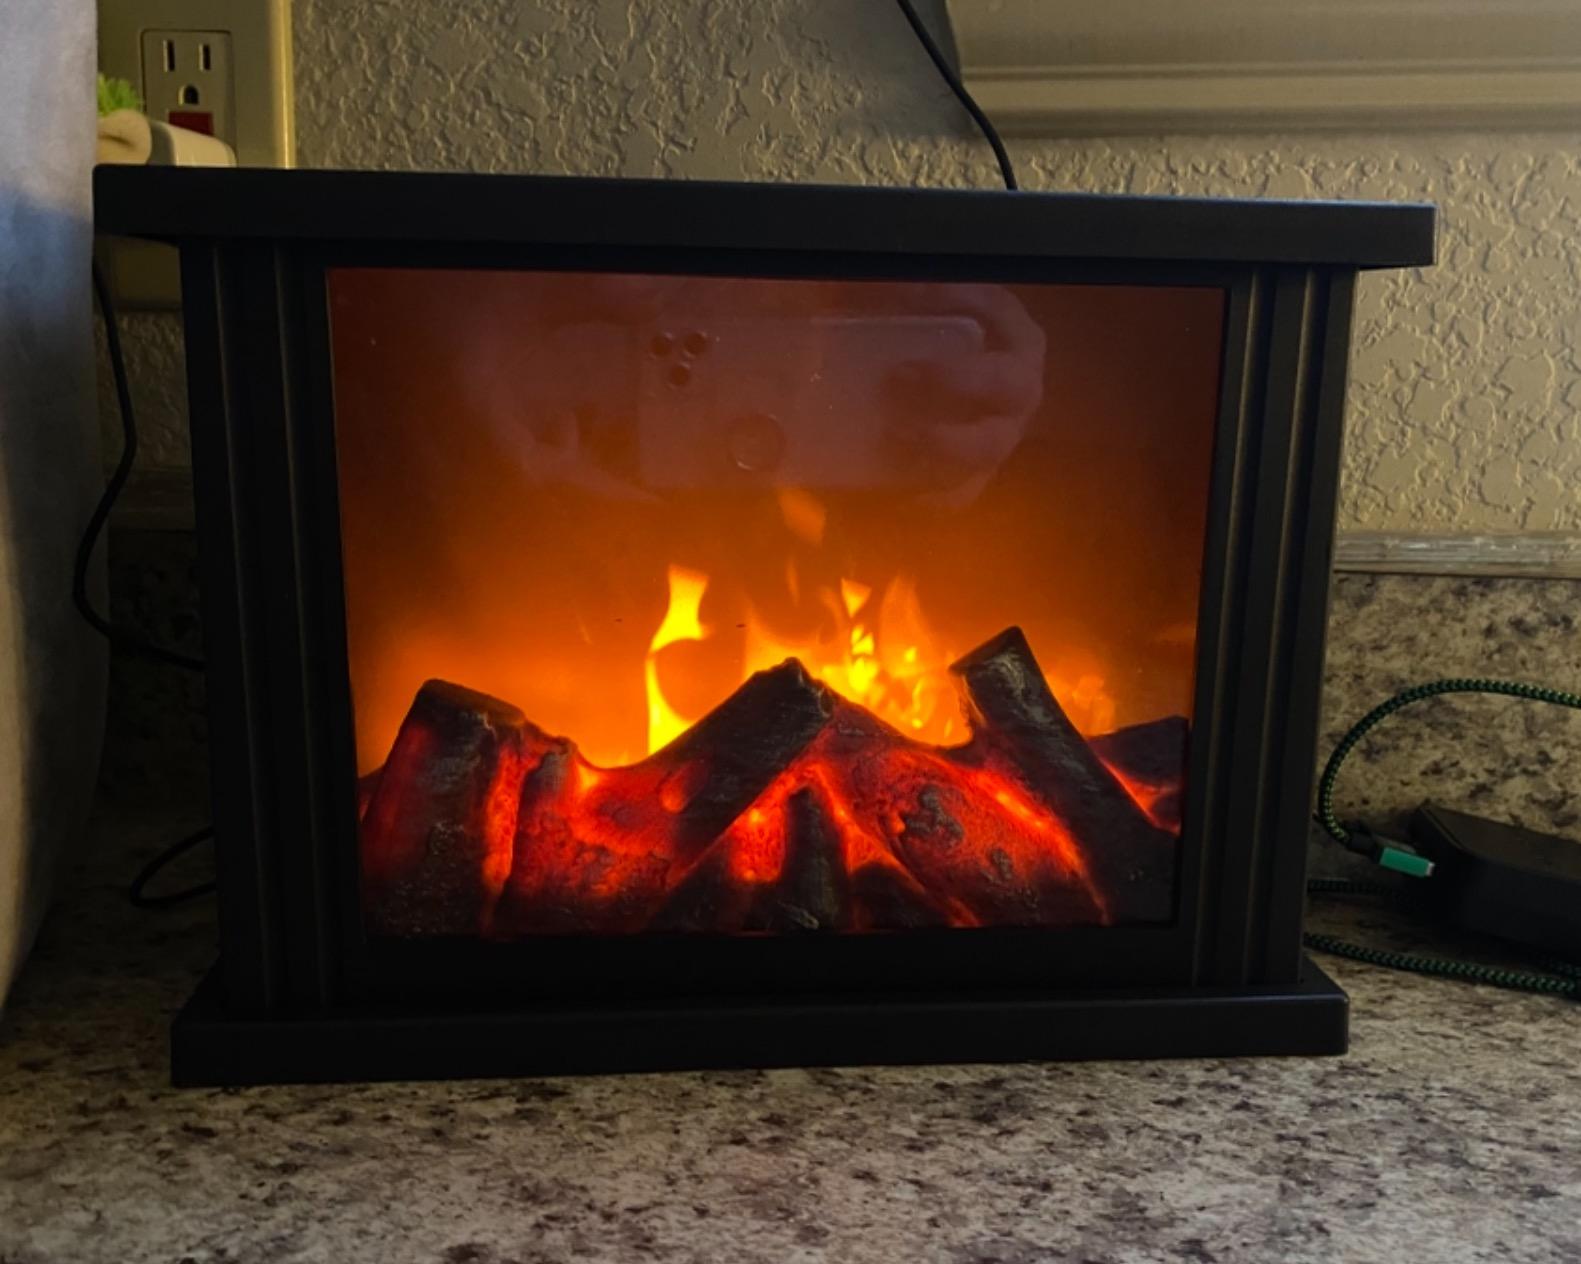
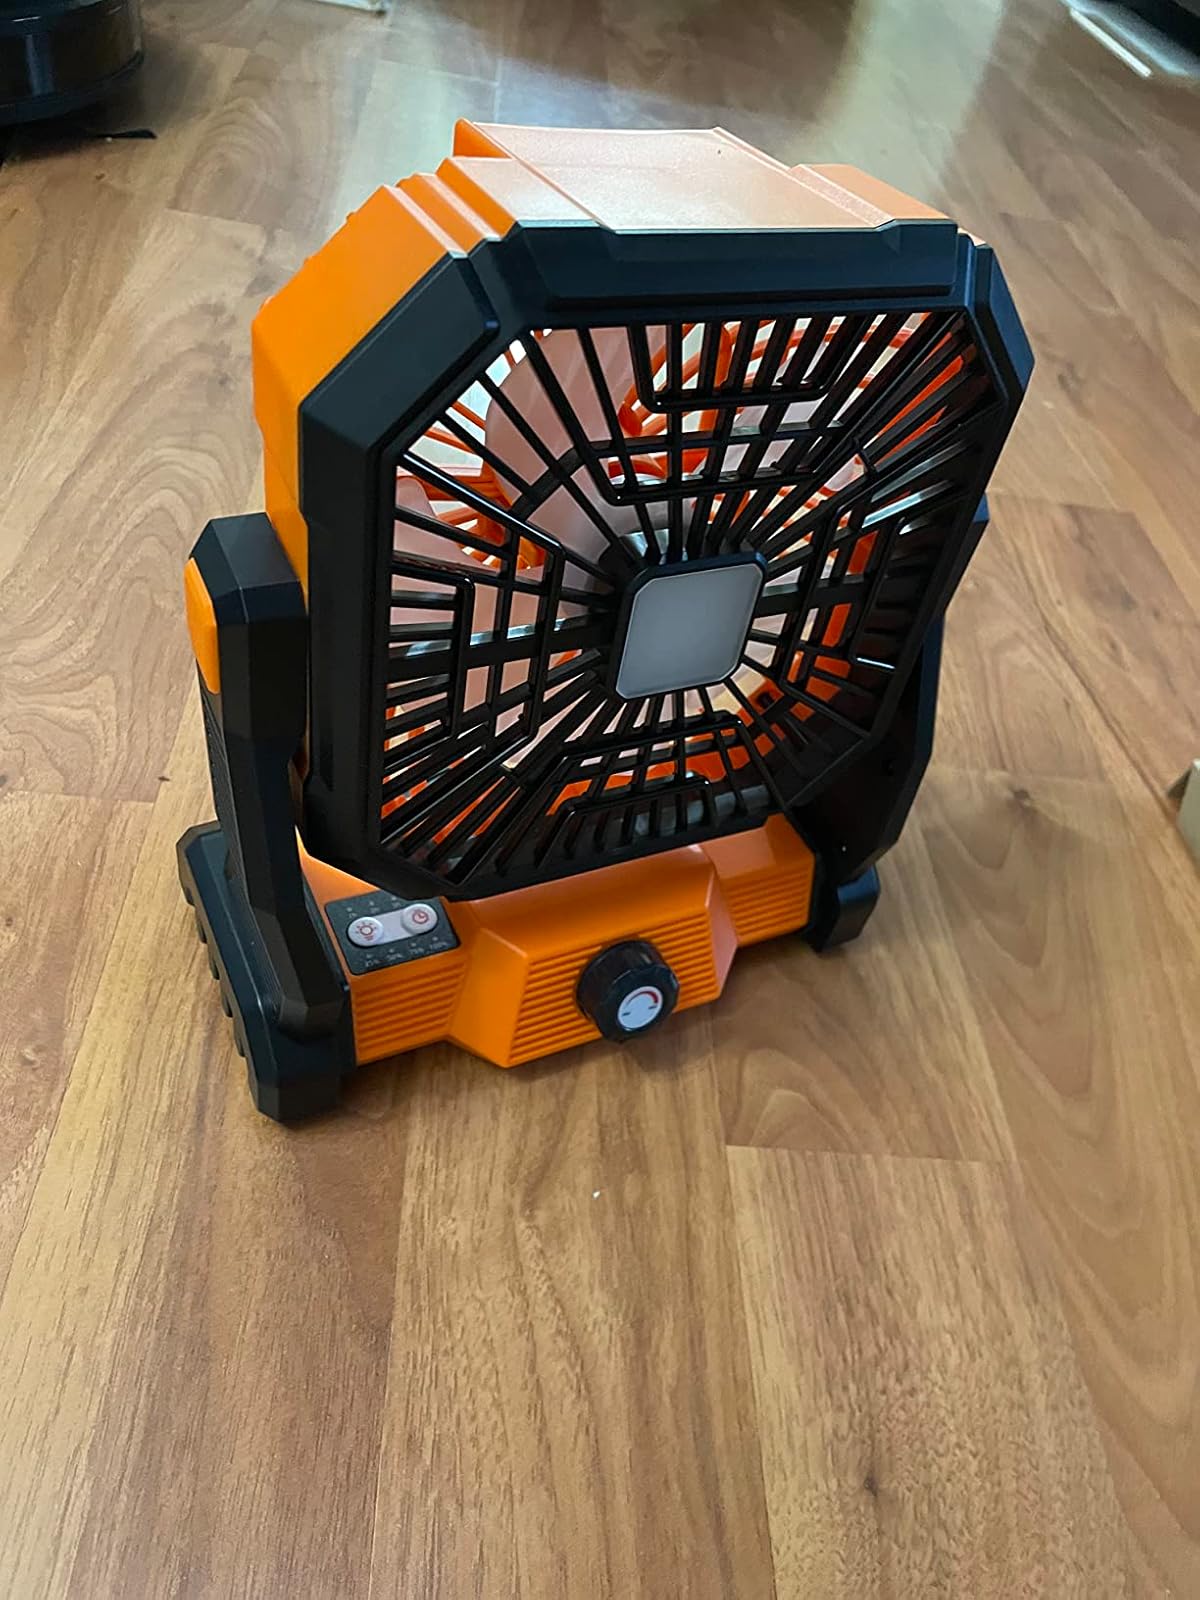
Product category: lantern
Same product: no